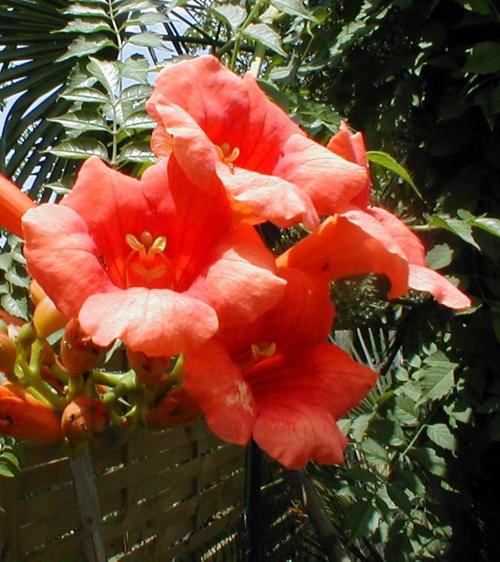
Label: trumpet creeper